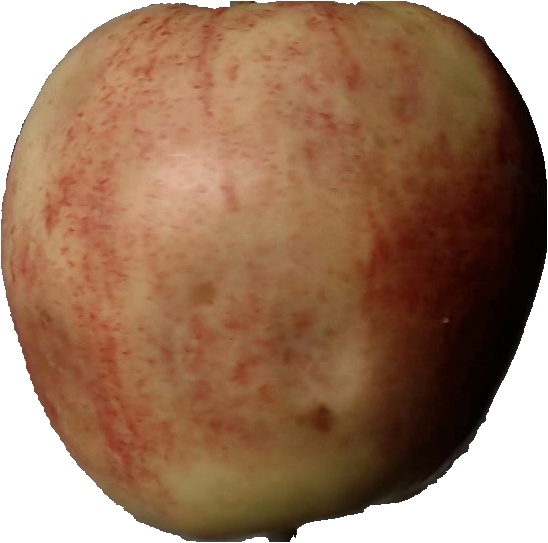
Label: apple_red_3